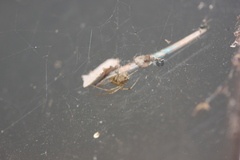
Species: Parasteatoda_tepidariorum